Claude-François-Marie Rigoley

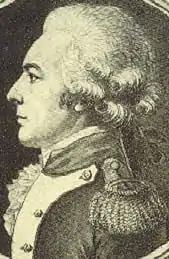
Portrait of the Comte d'Ogny in uniform of the commander of the National Guard, ca. 1790

Claude-François-Marie Rigoley, comte d'Ogny (9 January 1756 – 3 October 1790) was a French nobleman, military officer, patron of the arts, Freemason, and founder of the Concert de la Loge Olympique.